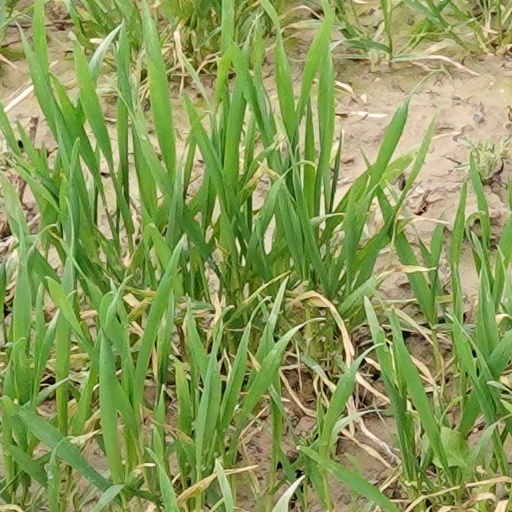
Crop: wheat